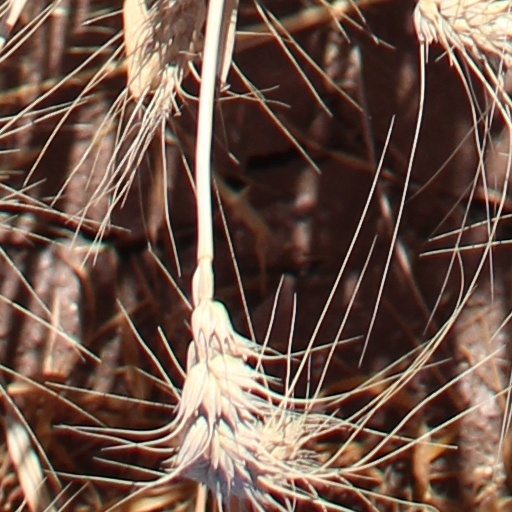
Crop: wheat